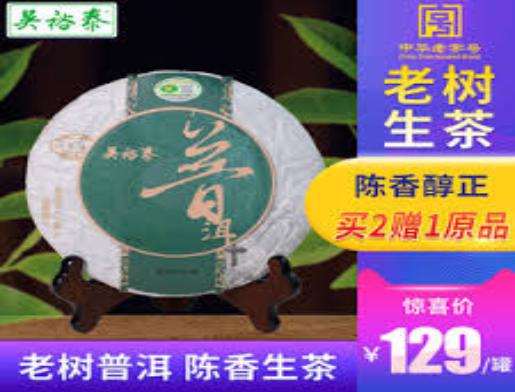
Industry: Food